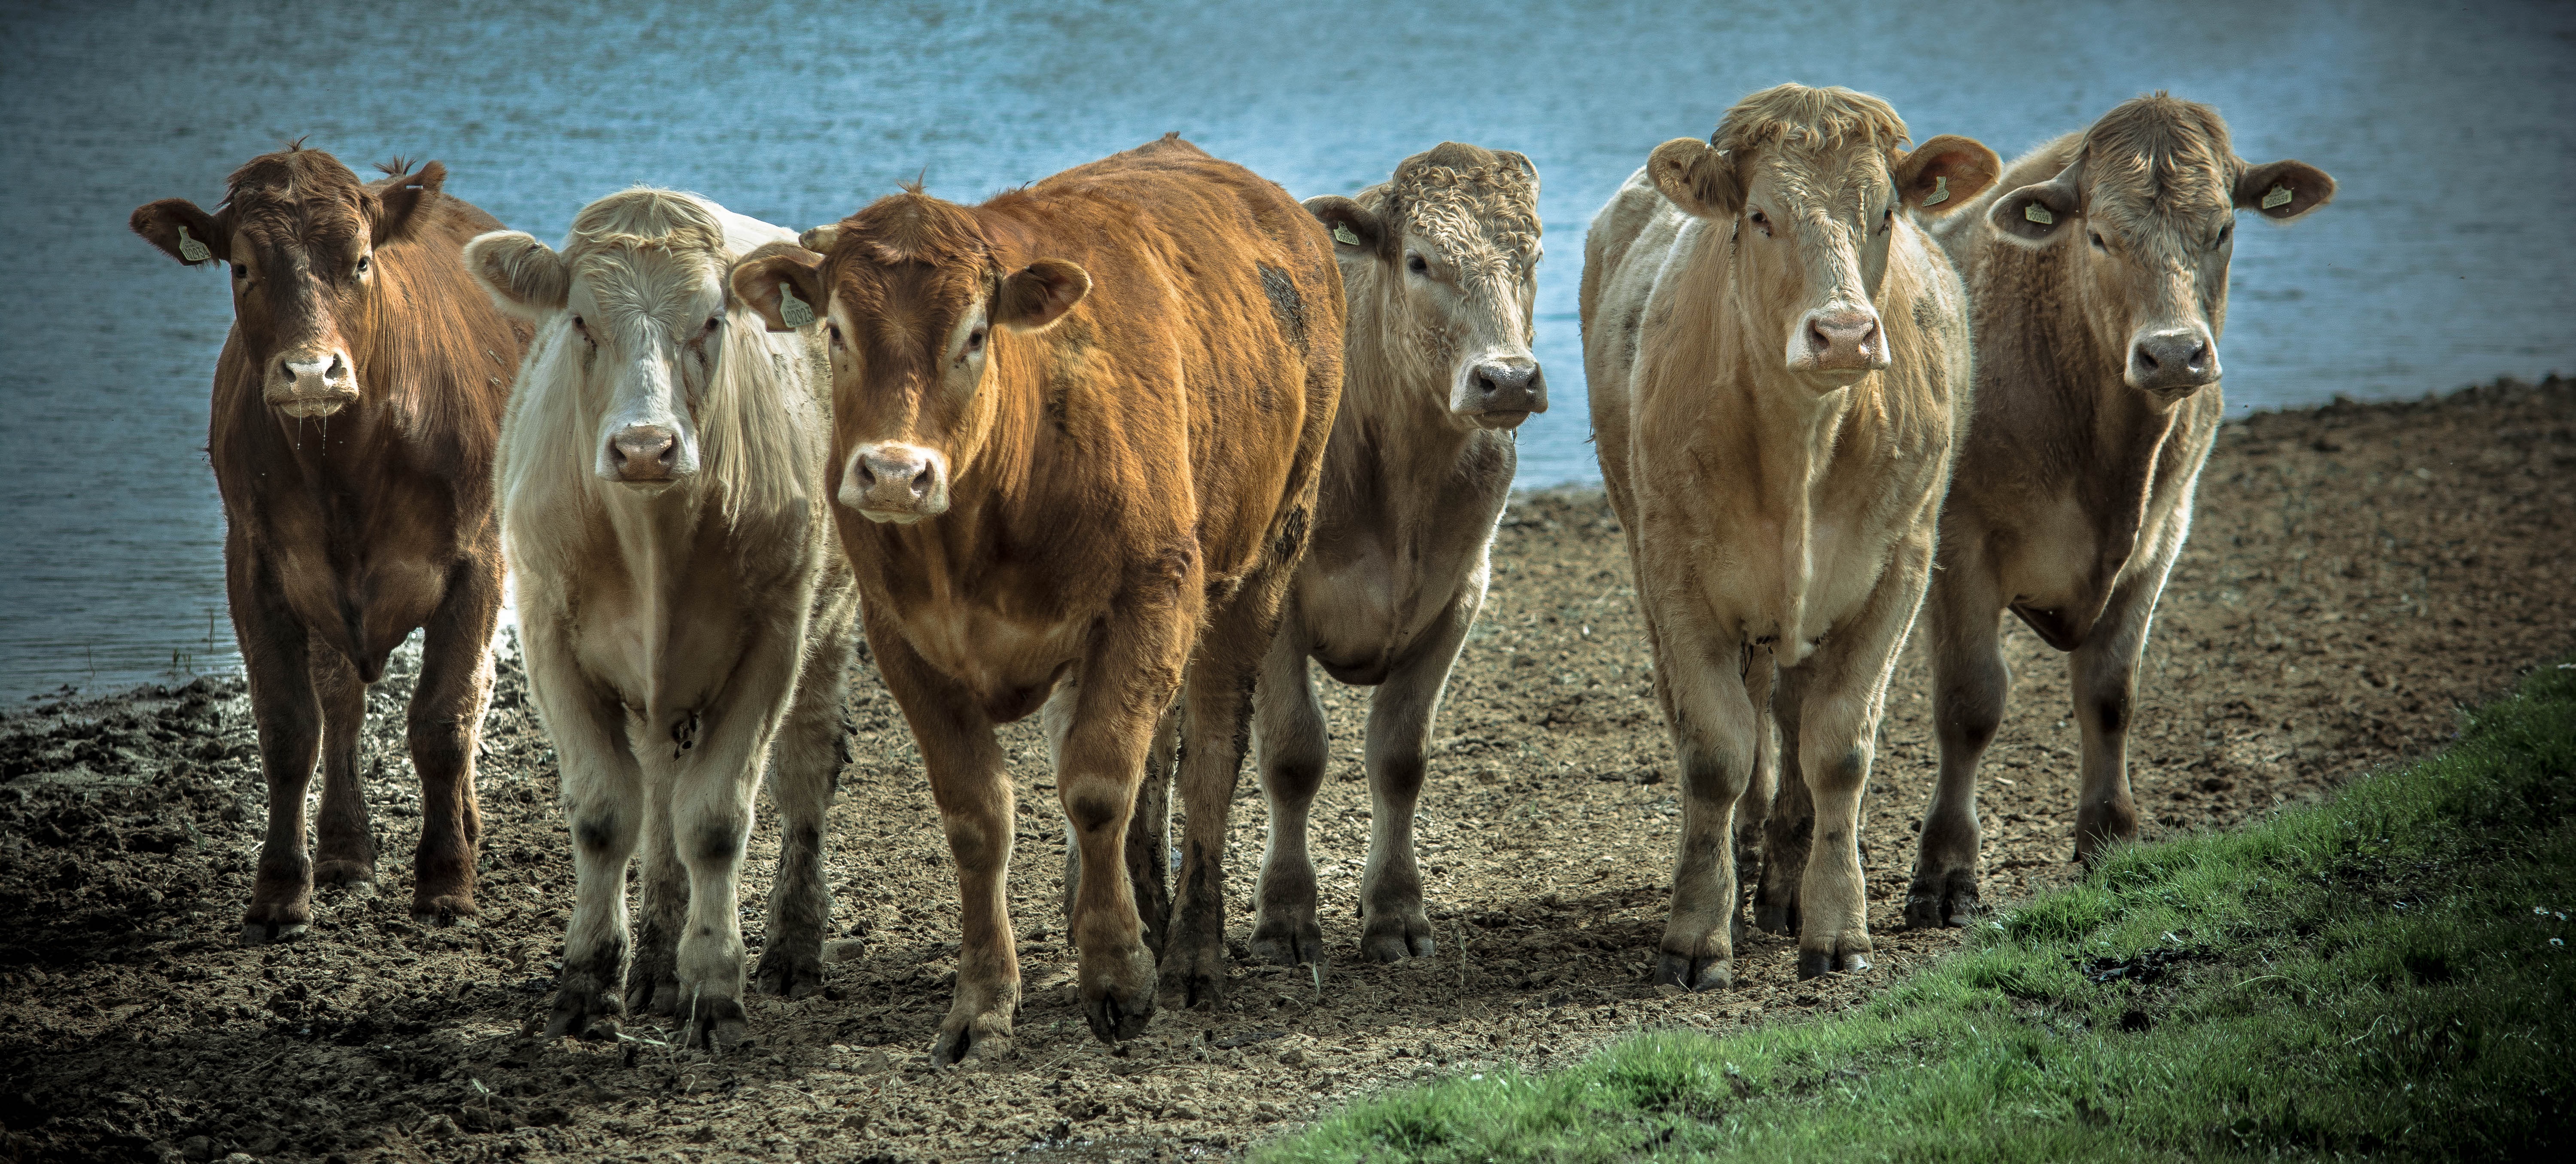
landscape, nature, grass, field, farm, countryside, animal, country, wildlife, rural, cattle, herd, farming, pasture, grazing, livestock, mammal, agriculture, beef, fauna, farmland, cows, dairy, ox, farm animals, farm landscape, cattle like mammal